Scottish Horse

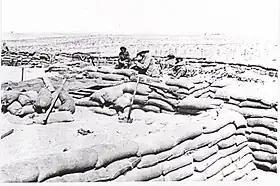
1st Regiment Scottish Horse constructing a redoubt at Duadar, Summer 1916

The 1st and 2nd Scottish Horse were expanded with the creation of the 3rd Regiment in August 1914 and the Scottish Horse Mounted Brigade was then formed with these three regiments in September 1914. By January 1915, the Scottish Horse Mounted Brigade was attached to the 63rd (2nd Northumbrian) Division on coastal defence duties in the UK. By August 1915 the regiments were ready for foreign service and took part in dismounted landings at Suvla Bay, Gallipoli on 2 September 1915, attached to 2nd Mounted Division. December 1915 saw the 1st, 2nd and 3rd Regiments evacuated from Gallipoli and moved to Egypt. Due to heavy casualties, the Scottish Horse Brigade was absorbed into 1st Dismounted Brigade on Suez Canal defences in February 1916.